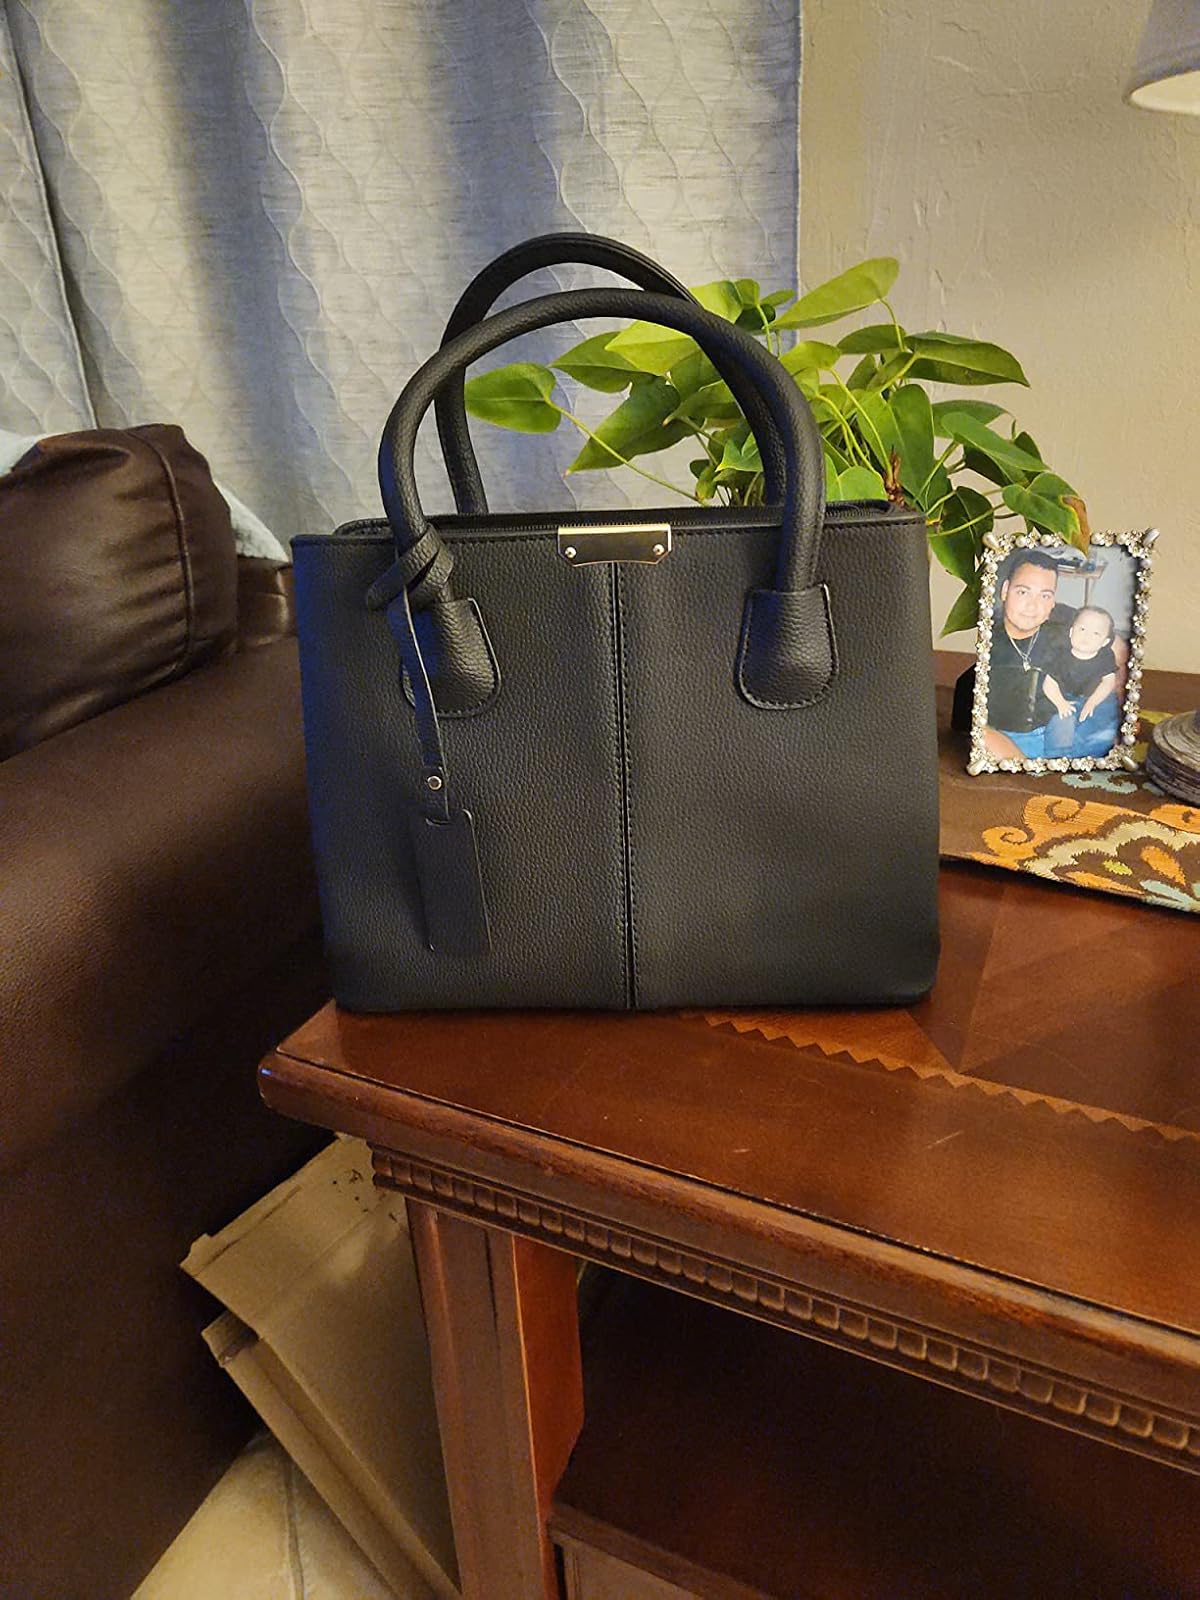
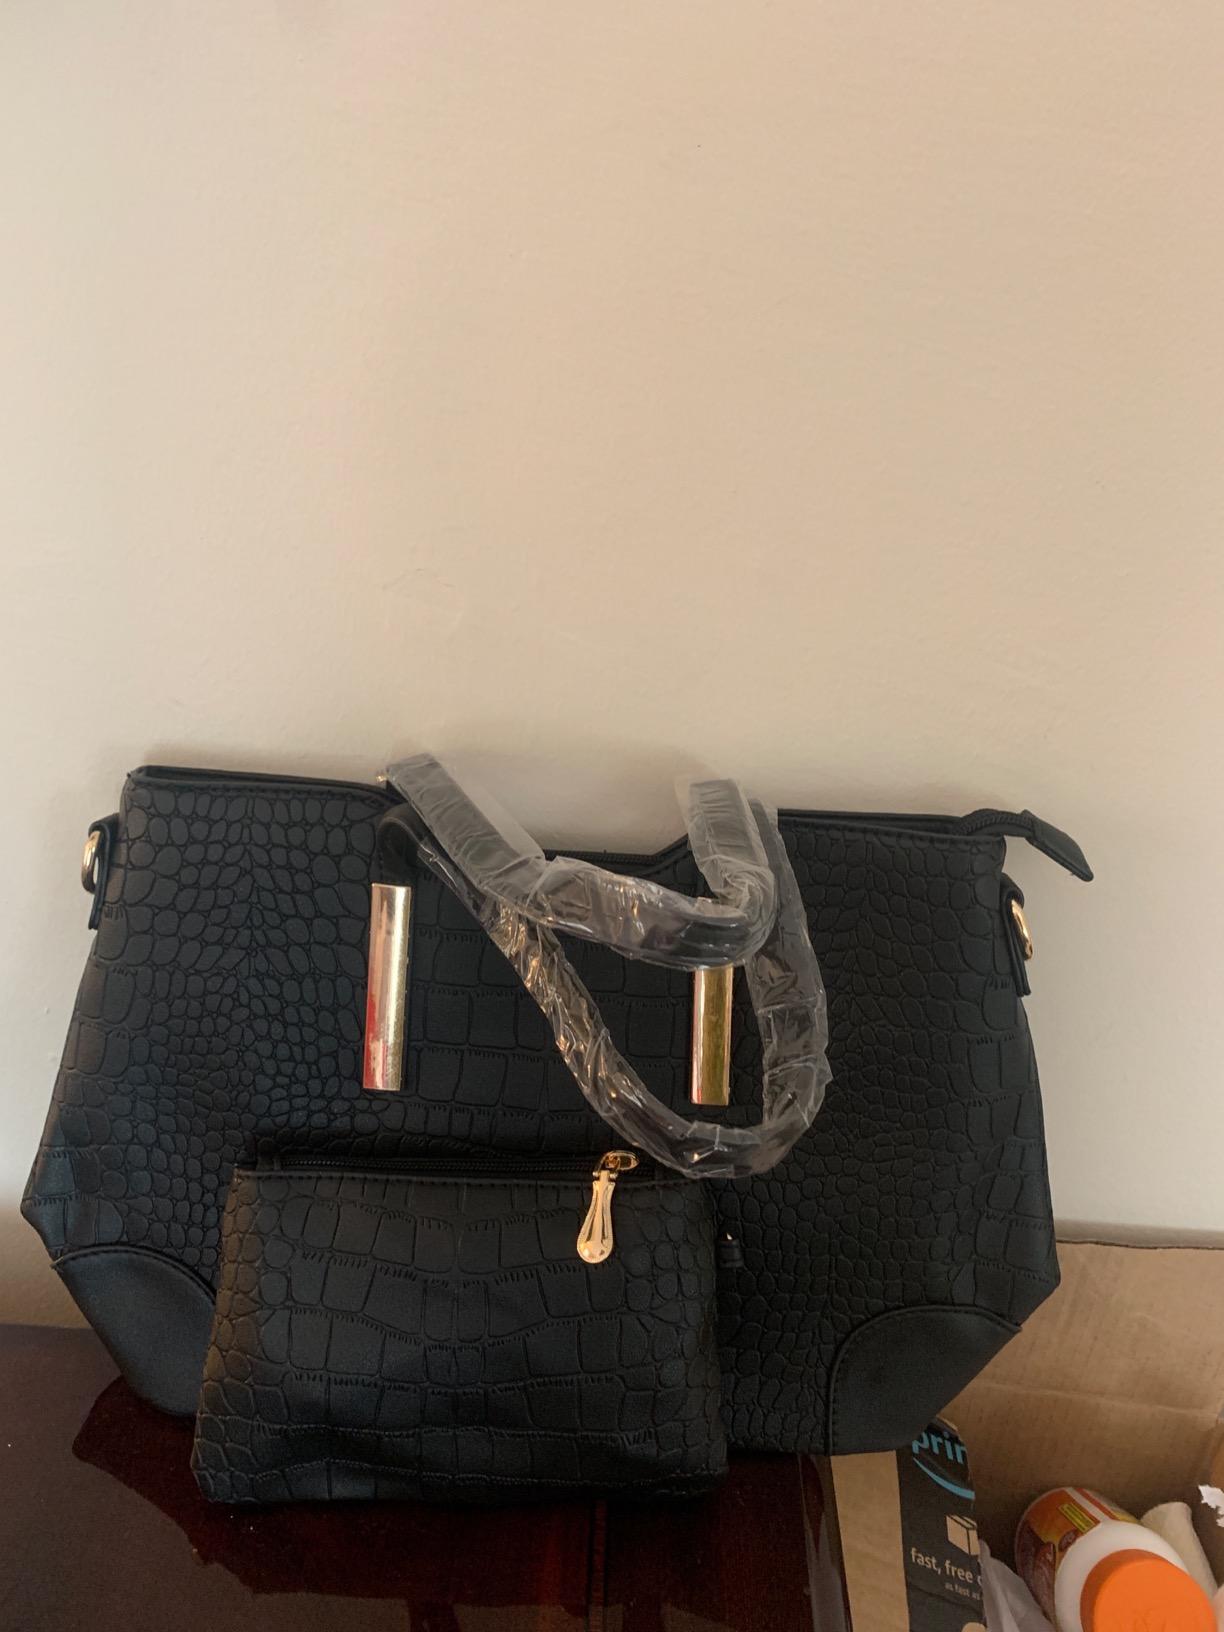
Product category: accessories_handbag
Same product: no